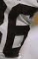
Number: 6